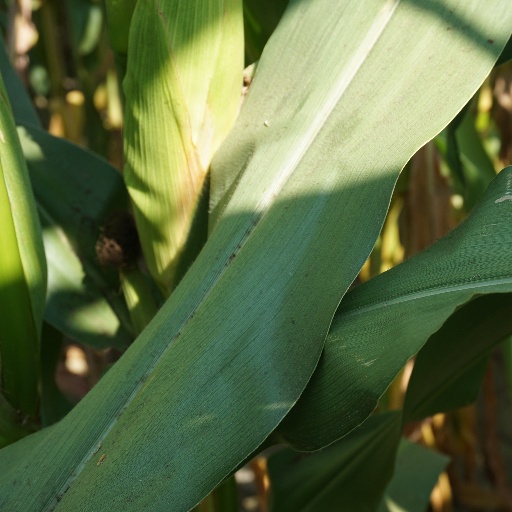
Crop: maize; corn